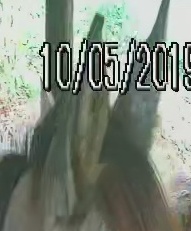
Face region: ears (position_of_ears)
Pain indicator: not_present